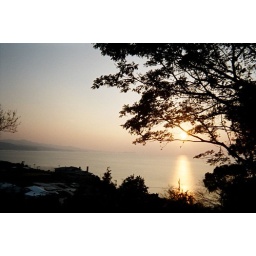
from the field by my house if i remember!